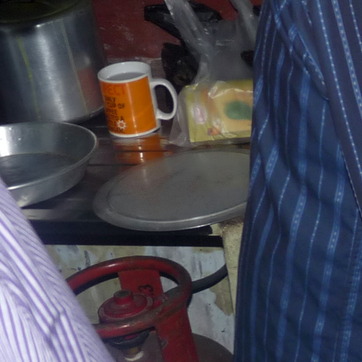
Material: metal